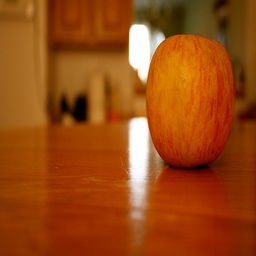
Label: Apple